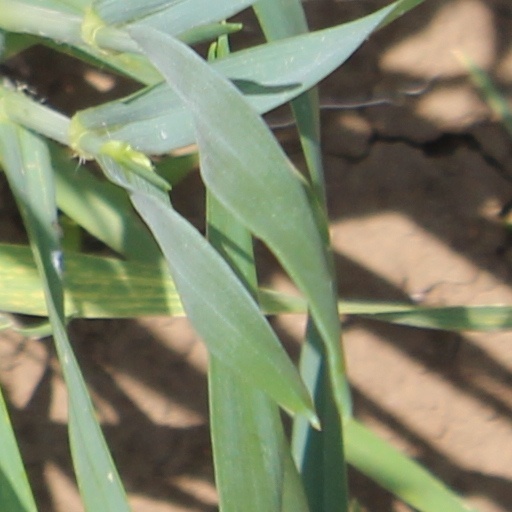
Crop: wheat